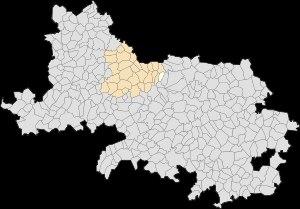
Frévin-Capelle est une commune française située dans le département du Pas-de-Calais en région Hauts-de-France.